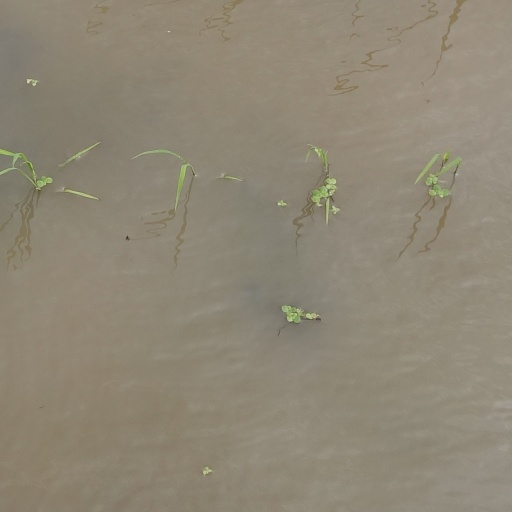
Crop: rice